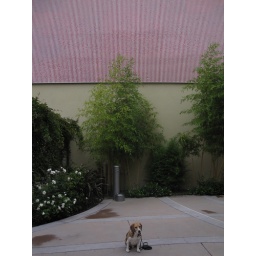
It's hard to see, but the rows red dots on the wall above Huxley are hearts.